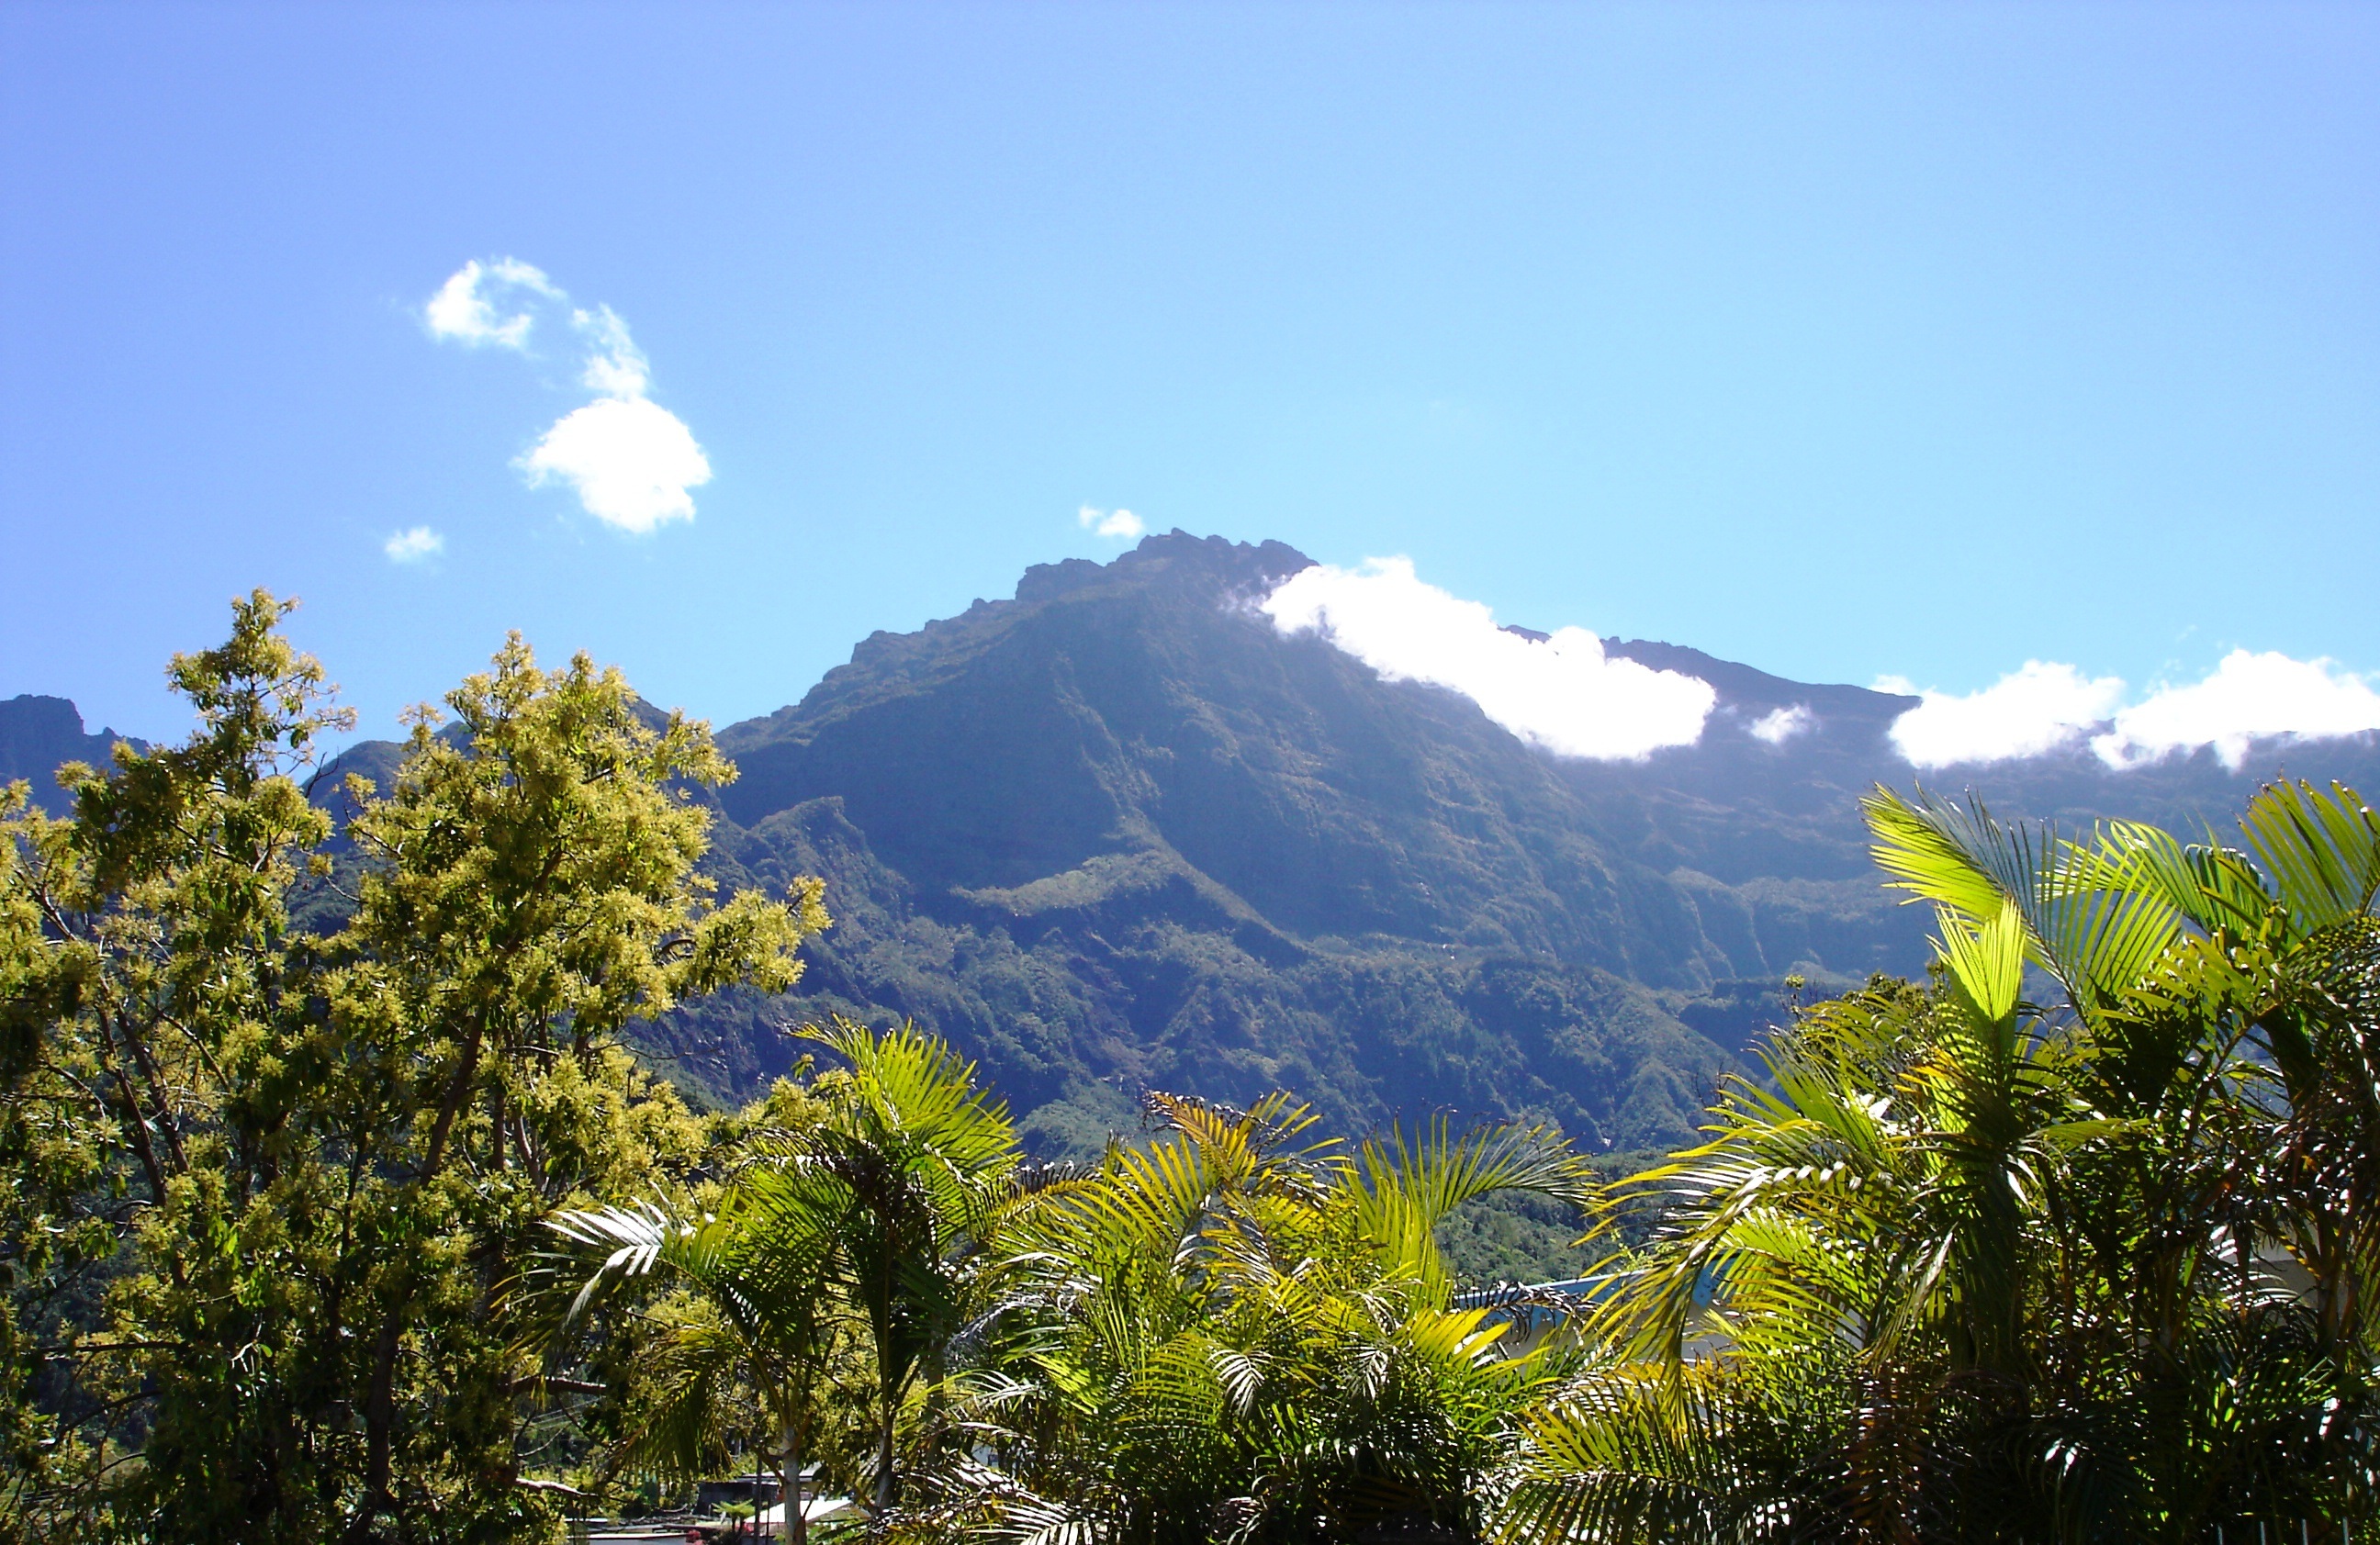
landscape, tree, nature, wilderness, mountain, cloud, sky, hiking, meadow, hill, valley, mountain range, ridge, summit, blue sky, crown, alps, plateau, landform, reunion island, geographical feature, mountainous landforms